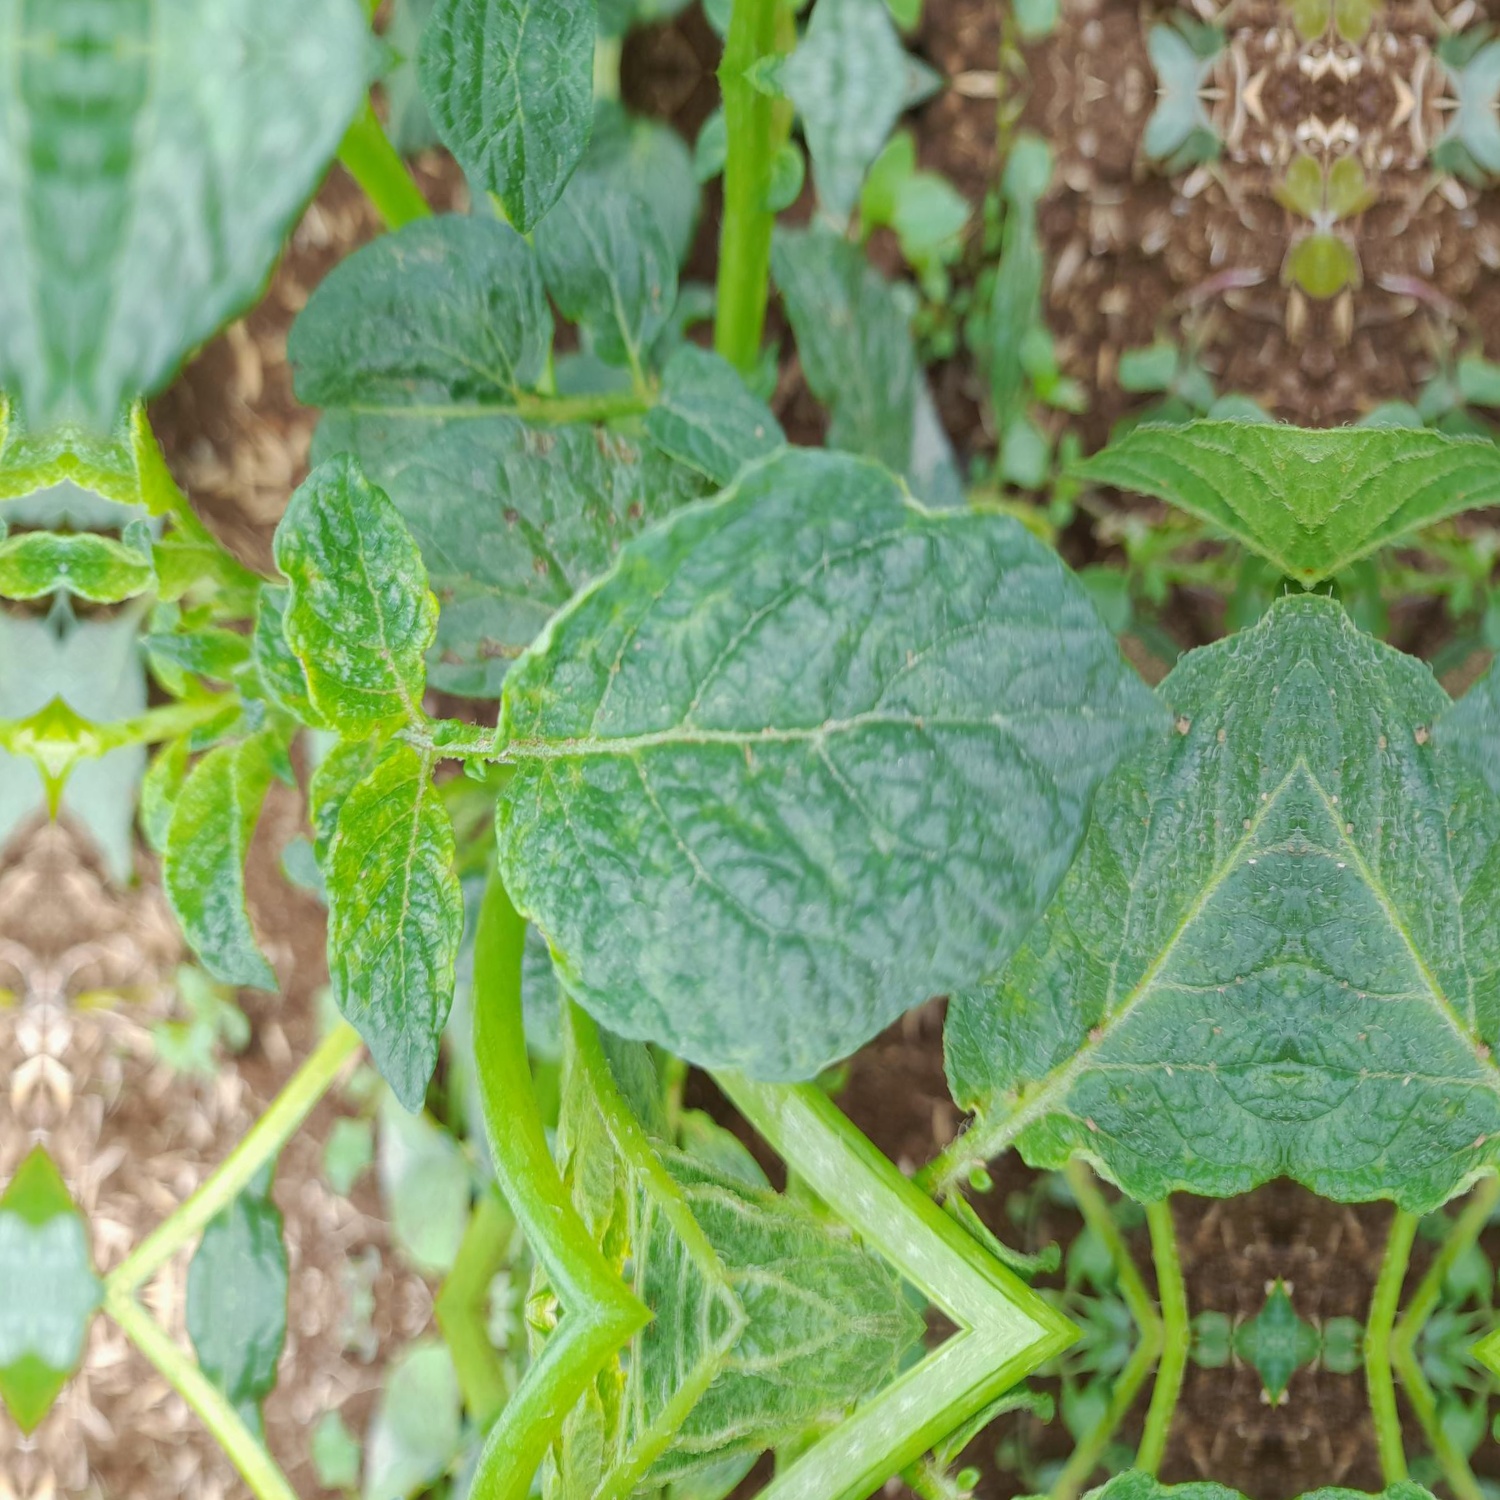
Etiqueta: Virus